AMC Ambassador

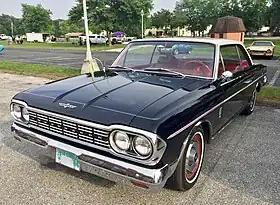
1964 Rambler Ambassador 990-H

The Ambassador is an automobile manufactured and marketed by American Motors Corporation (AMC) from 1957 through 1974 over eight generations, available in two- and four-door sedan, two- and four-door hardtop, four-door station wagon, and two-door convertible body styles. It was classified as a full-size car from 1957 through 1961, mid-size from 1962 until 1966, and again full-size from 1967 through 1974 model years. The Ambassador was positioned at the top as the flagship line for the automaker, featuring more standard equipment, higher levels of trim, or increased size.